Miller Brothers and Lois

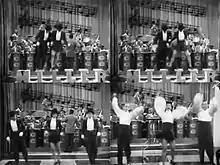
Miller Brothers and Lois tap dance act (50:50 to 56:28) in Hi De Ho

Miller Brothers and Lois, a renowned tap dance class act team, comprising Danny Miller, George Miller and Lois Bright, was a peak of platform dancing with the tall and graceful Lois said to distinguish the trio. The group performed the majority of their act on platforms of various heights, with the initial platform spelling out M-I-L-L-E-R. They performed over-the-tops, barrel turns and wings on six-foot-high pedestals. They toured theatres coast to coast with Jimmy Lunceford and his Orchestra, Cab Calloway and his Orchestra, and the Count Basie Band.